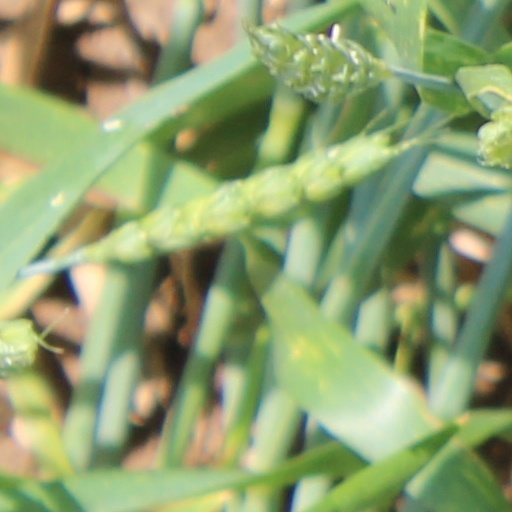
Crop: wheat